Three Lives (book)

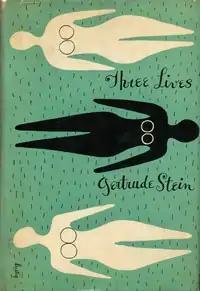
1941 edition (publ. New Directions)

Three Lives (1909) is a work of fiction written in 1905 and 1906 by American writer Gertrude Stein. The book is separated into three stories, "The Good Anna," "Melanctha," and "The Gentle Lena."